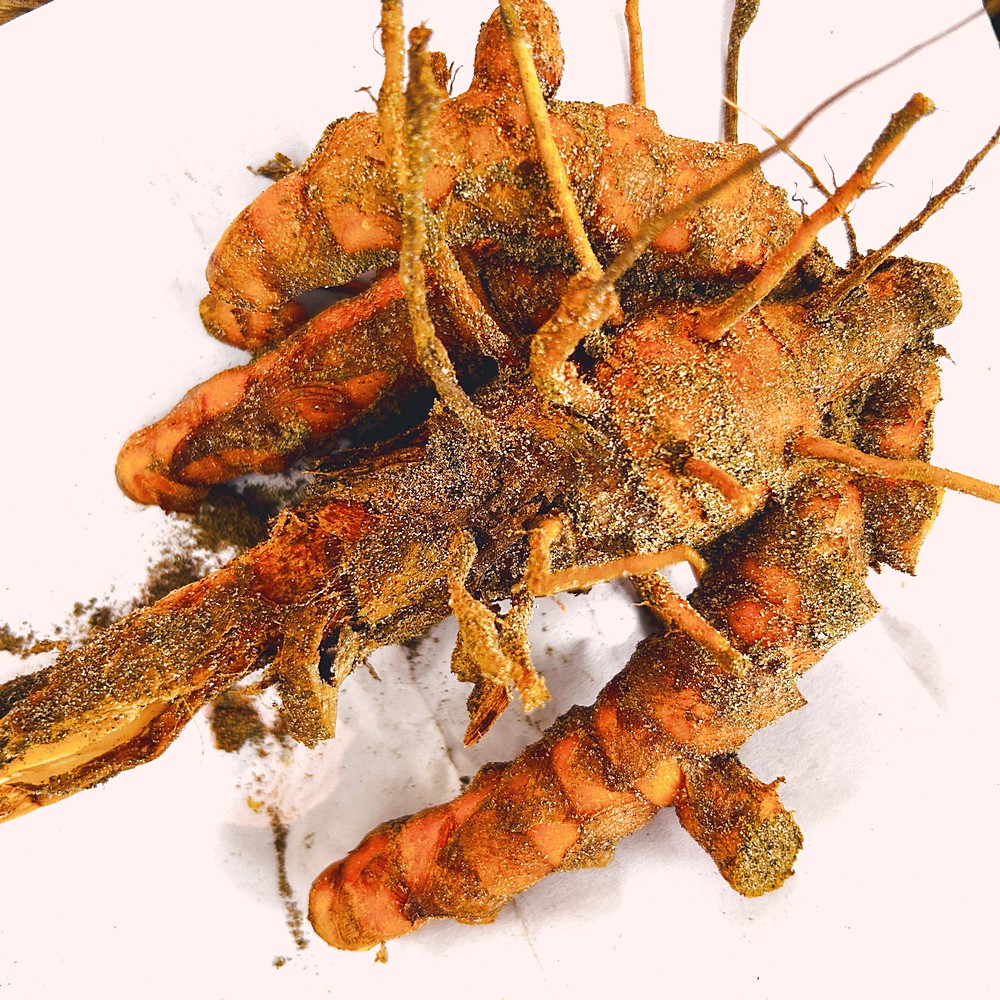
Label: Rhizome Healthy Root